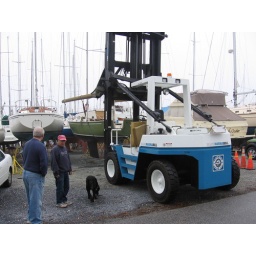
Moment has arrived at last.Let the season begin!!(John Crook,Owner Galesville Yacht Yard in red cap-Sammy in black fur)